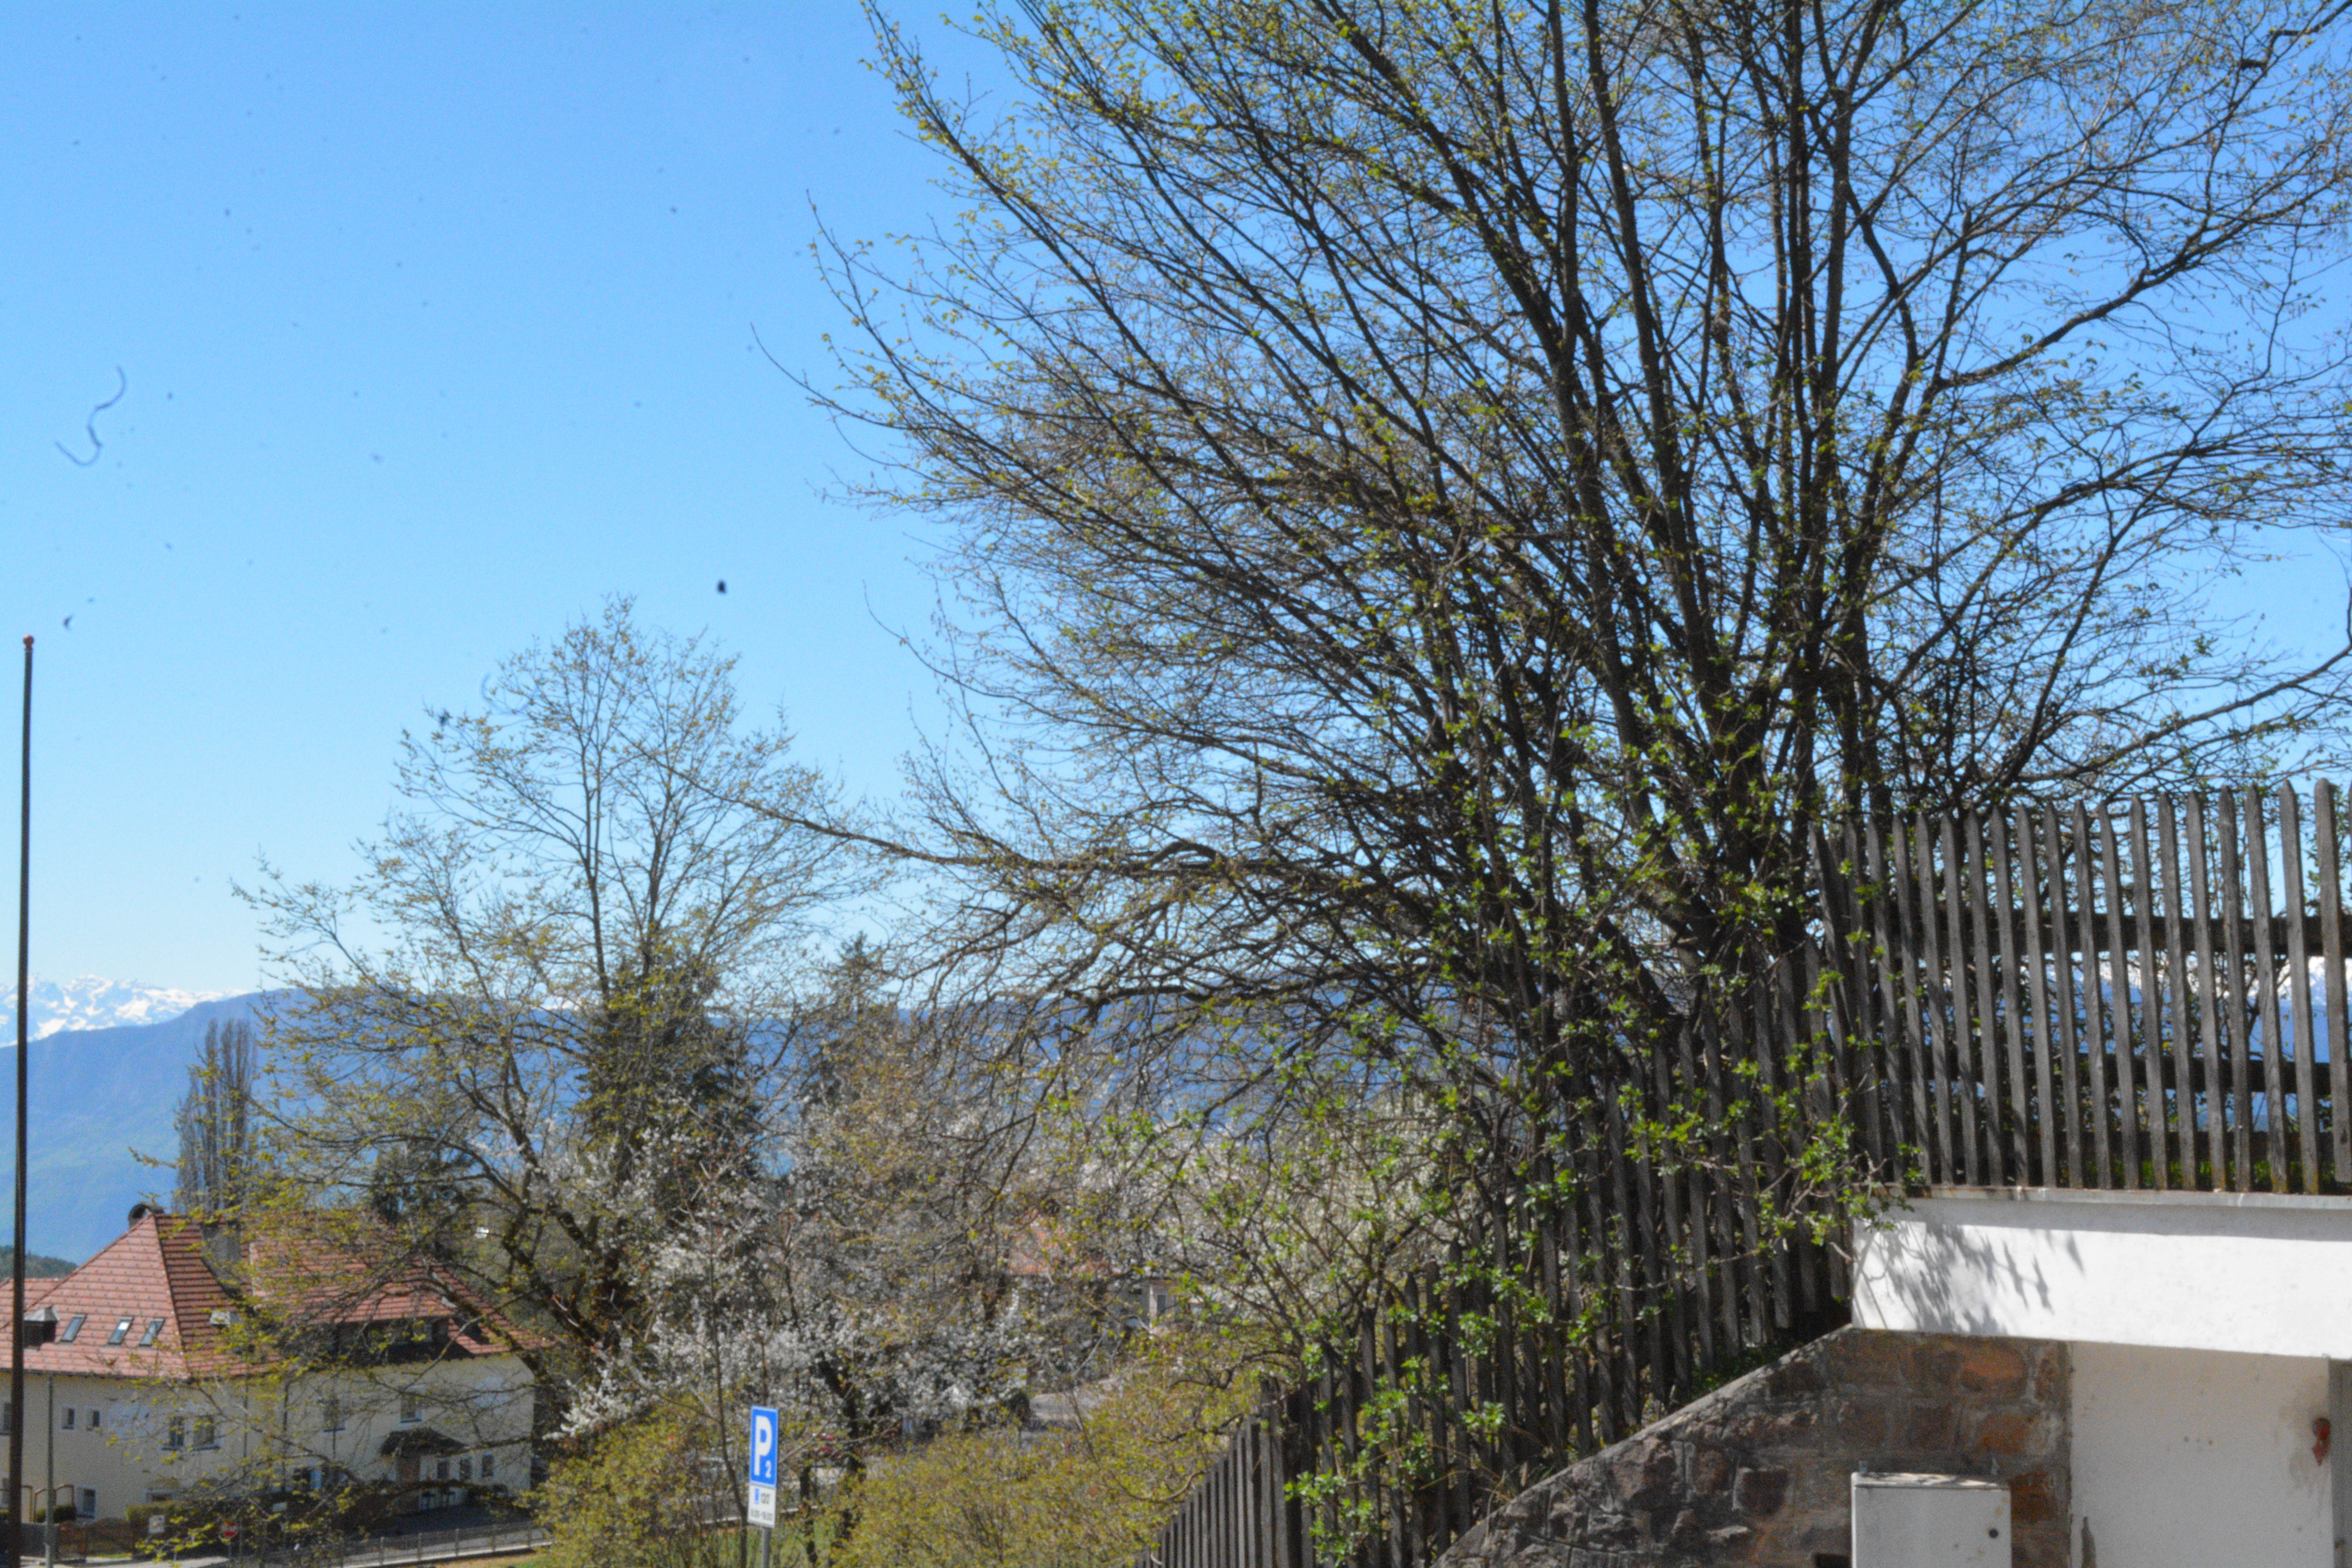
tree, plant, house, flower, home, property, garden, neighbourhood, real estate, residential area, woody plant